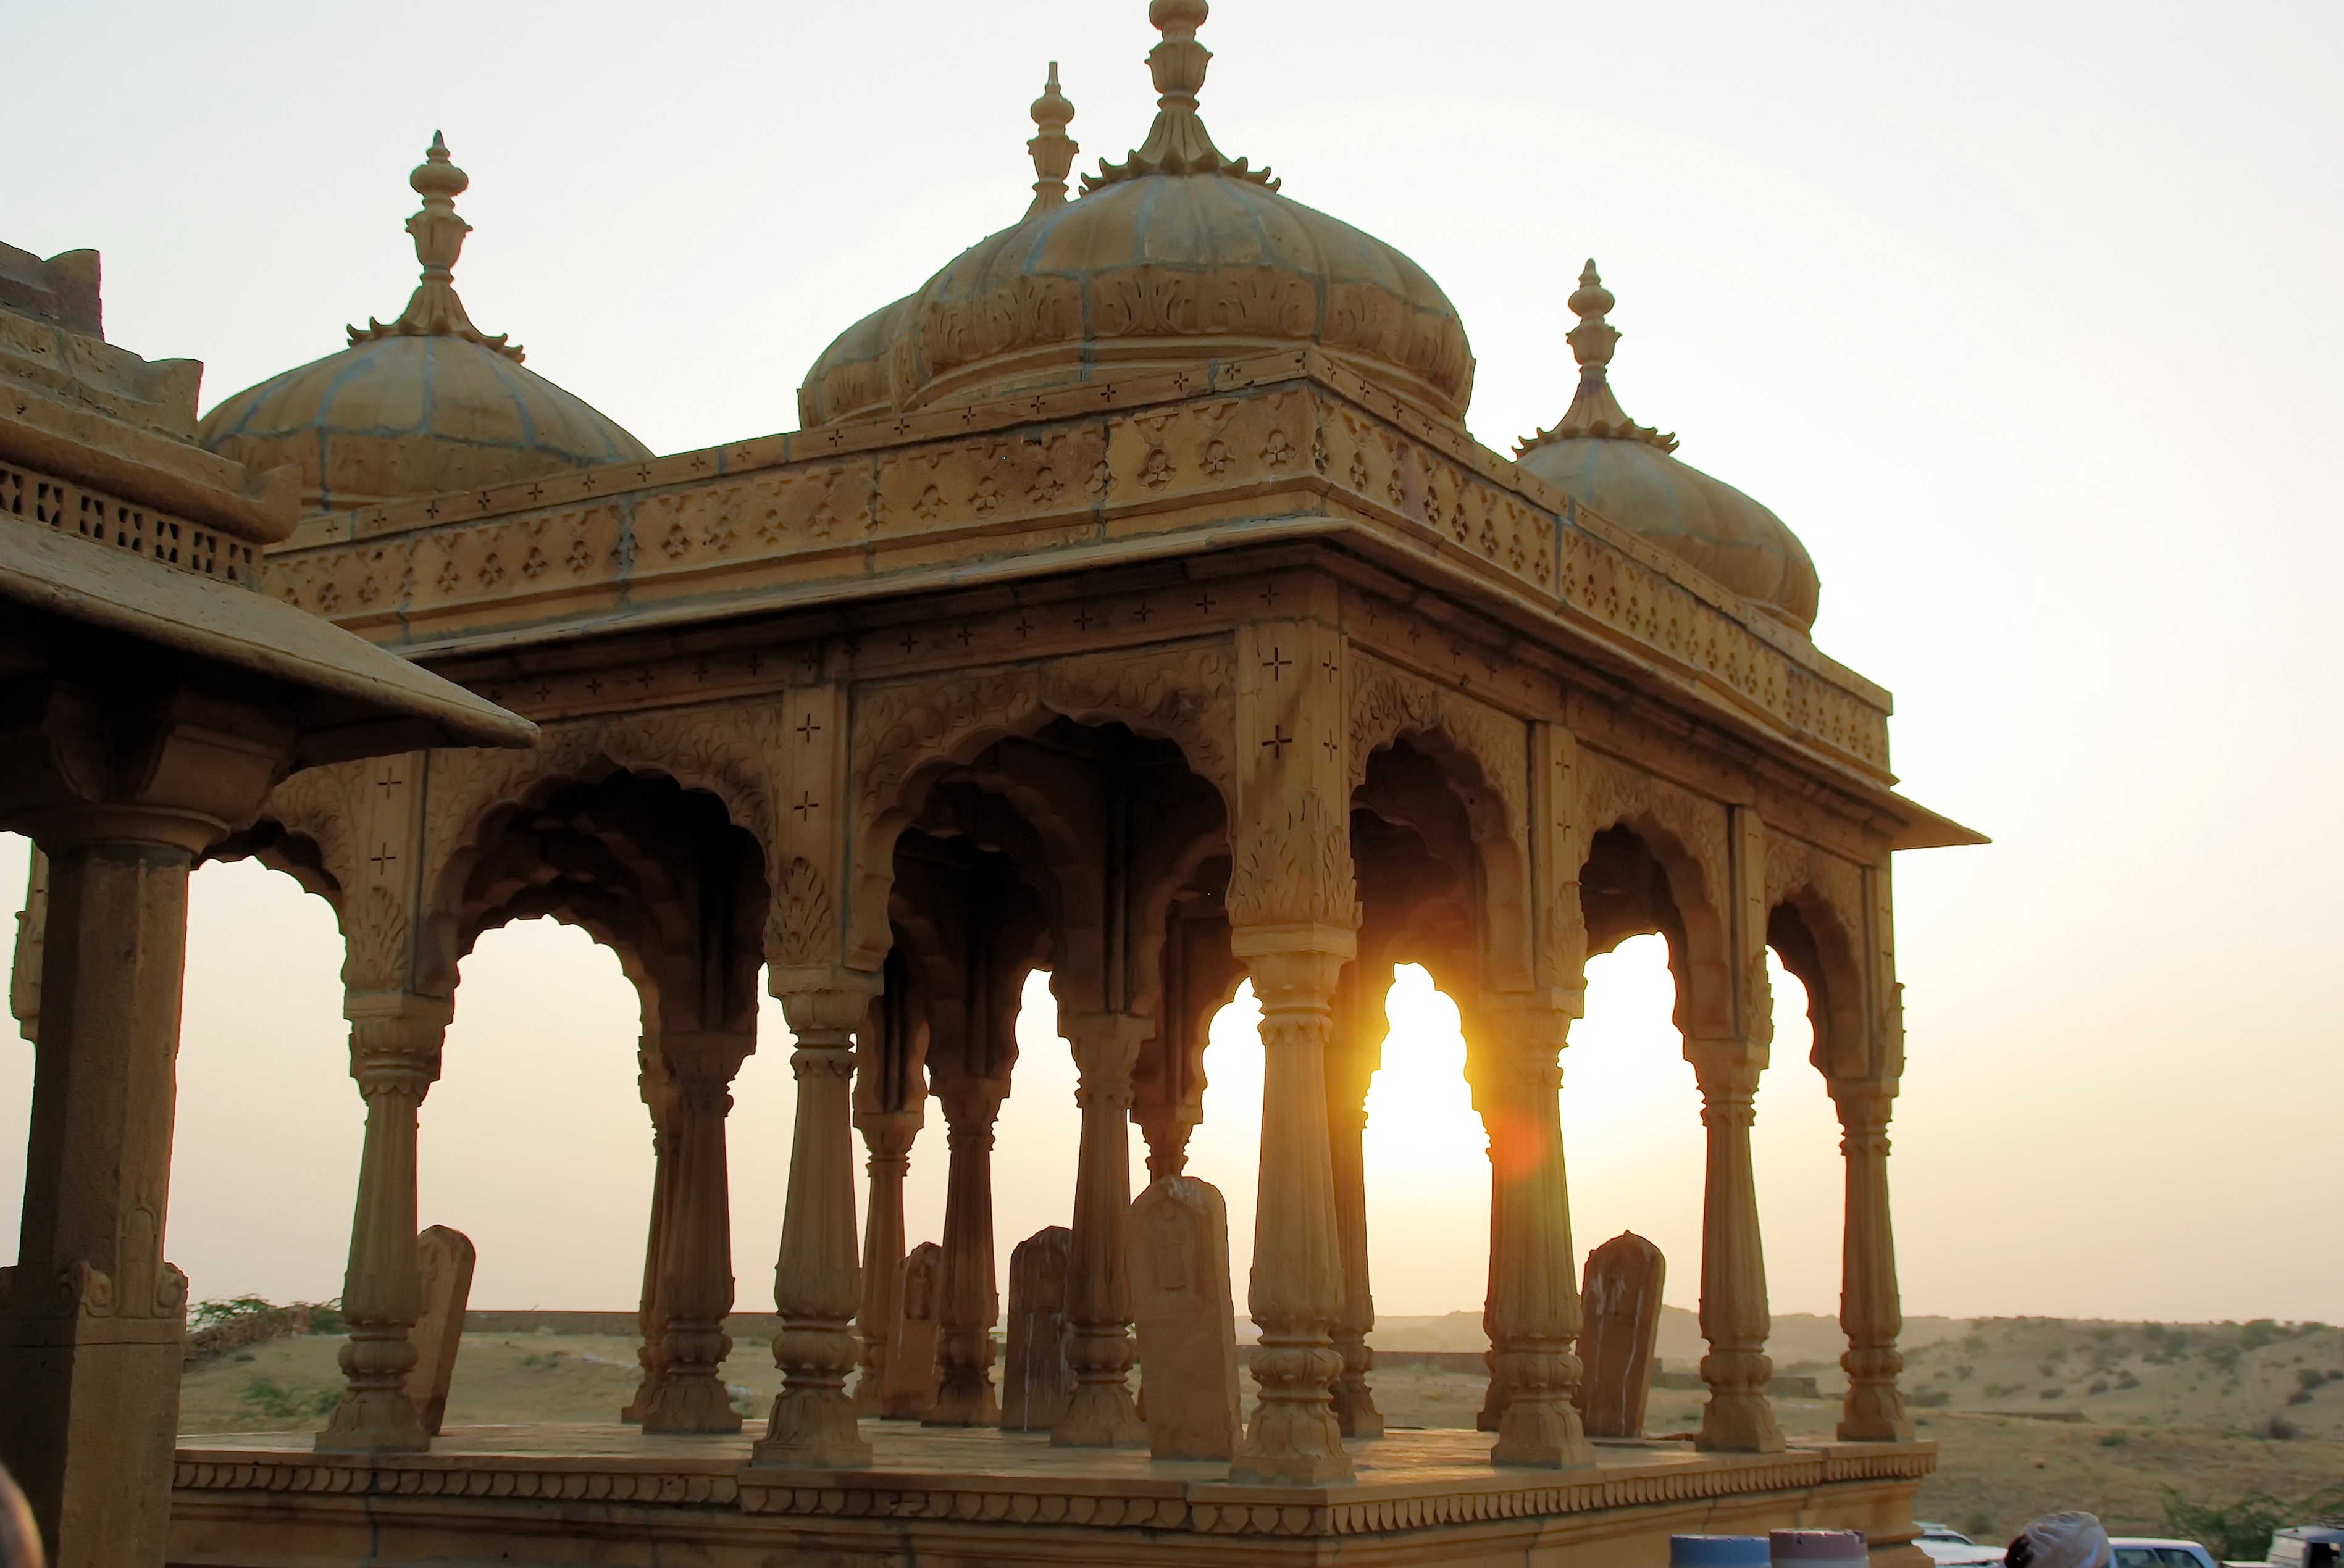
architecture, sunset, building, palace, arch, landmark, place of worship, temple, india, tombs, rajastan, jaisalmer, hindu temple, historic site, ancient history